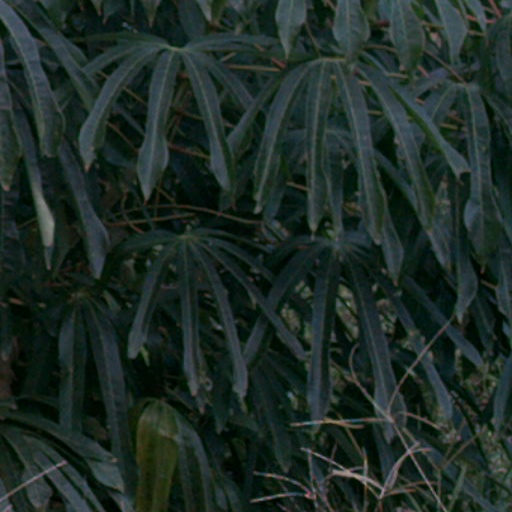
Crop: cassava